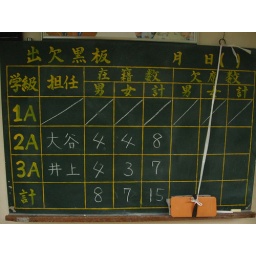
Do the math.... 15 kids. 4 boys and 4 girls in the 2nd year, 4 and 3 in the 3rd.